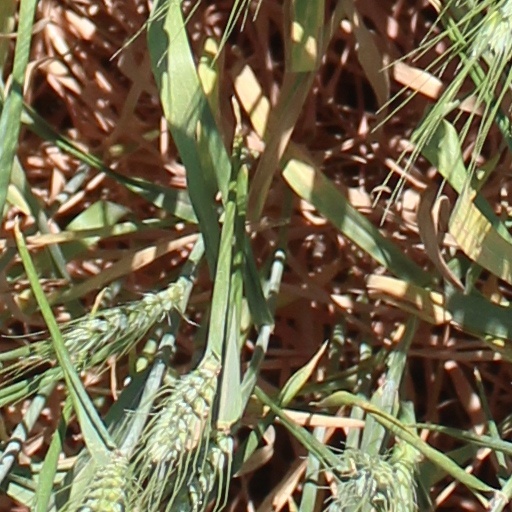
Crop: wheat